Vladislav Tumanov

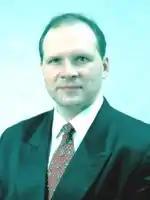

Vladislav Nikolayevich Tumanov (Russian: Владислав Николаевич Туманов; born 29 January 1958) is a Russian politician who was the 2nd Governor of Pskov Oblast from 1992 to 1996.